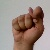
The image shows a hand gesture representing the letter 'T' in Indian Sign Language.